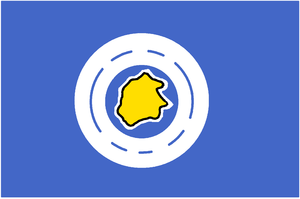
Ngaremlengui ou Ngeremlengui est l'un des seize États qui forment les Palaos. D'une superficie de 65 km², il est peuplé de 317 habitants.
Le drapeau des Palaos représente une lune pleine, jaune doré, légèrement décentrée sur un champ de ciel bleu.